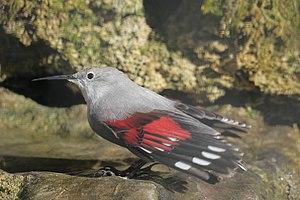
Les dents du Midi sont un chaînon montagneux de trois kilomètres de long, situé dans le Chablais valaisan, dans le canton du Valais, en Suisse. Dominant le val d'Illiez et la vallée du Rhône, au sud, elles font face au lac de Salanfe, une retenue artificielle, et font partie de l'ensemble géologique du massif du Giffre. Ses sept sommets sont, du nord-est au sud-ouest : la cime de l'Est, la Forteresse, la Cathédrale, l'Éperon, la dent Jaune, les Doigts et la Haute Cime. Ils sont composés principalement de roches calcaires, notamment du Valanginien dans sa partie supérieure.